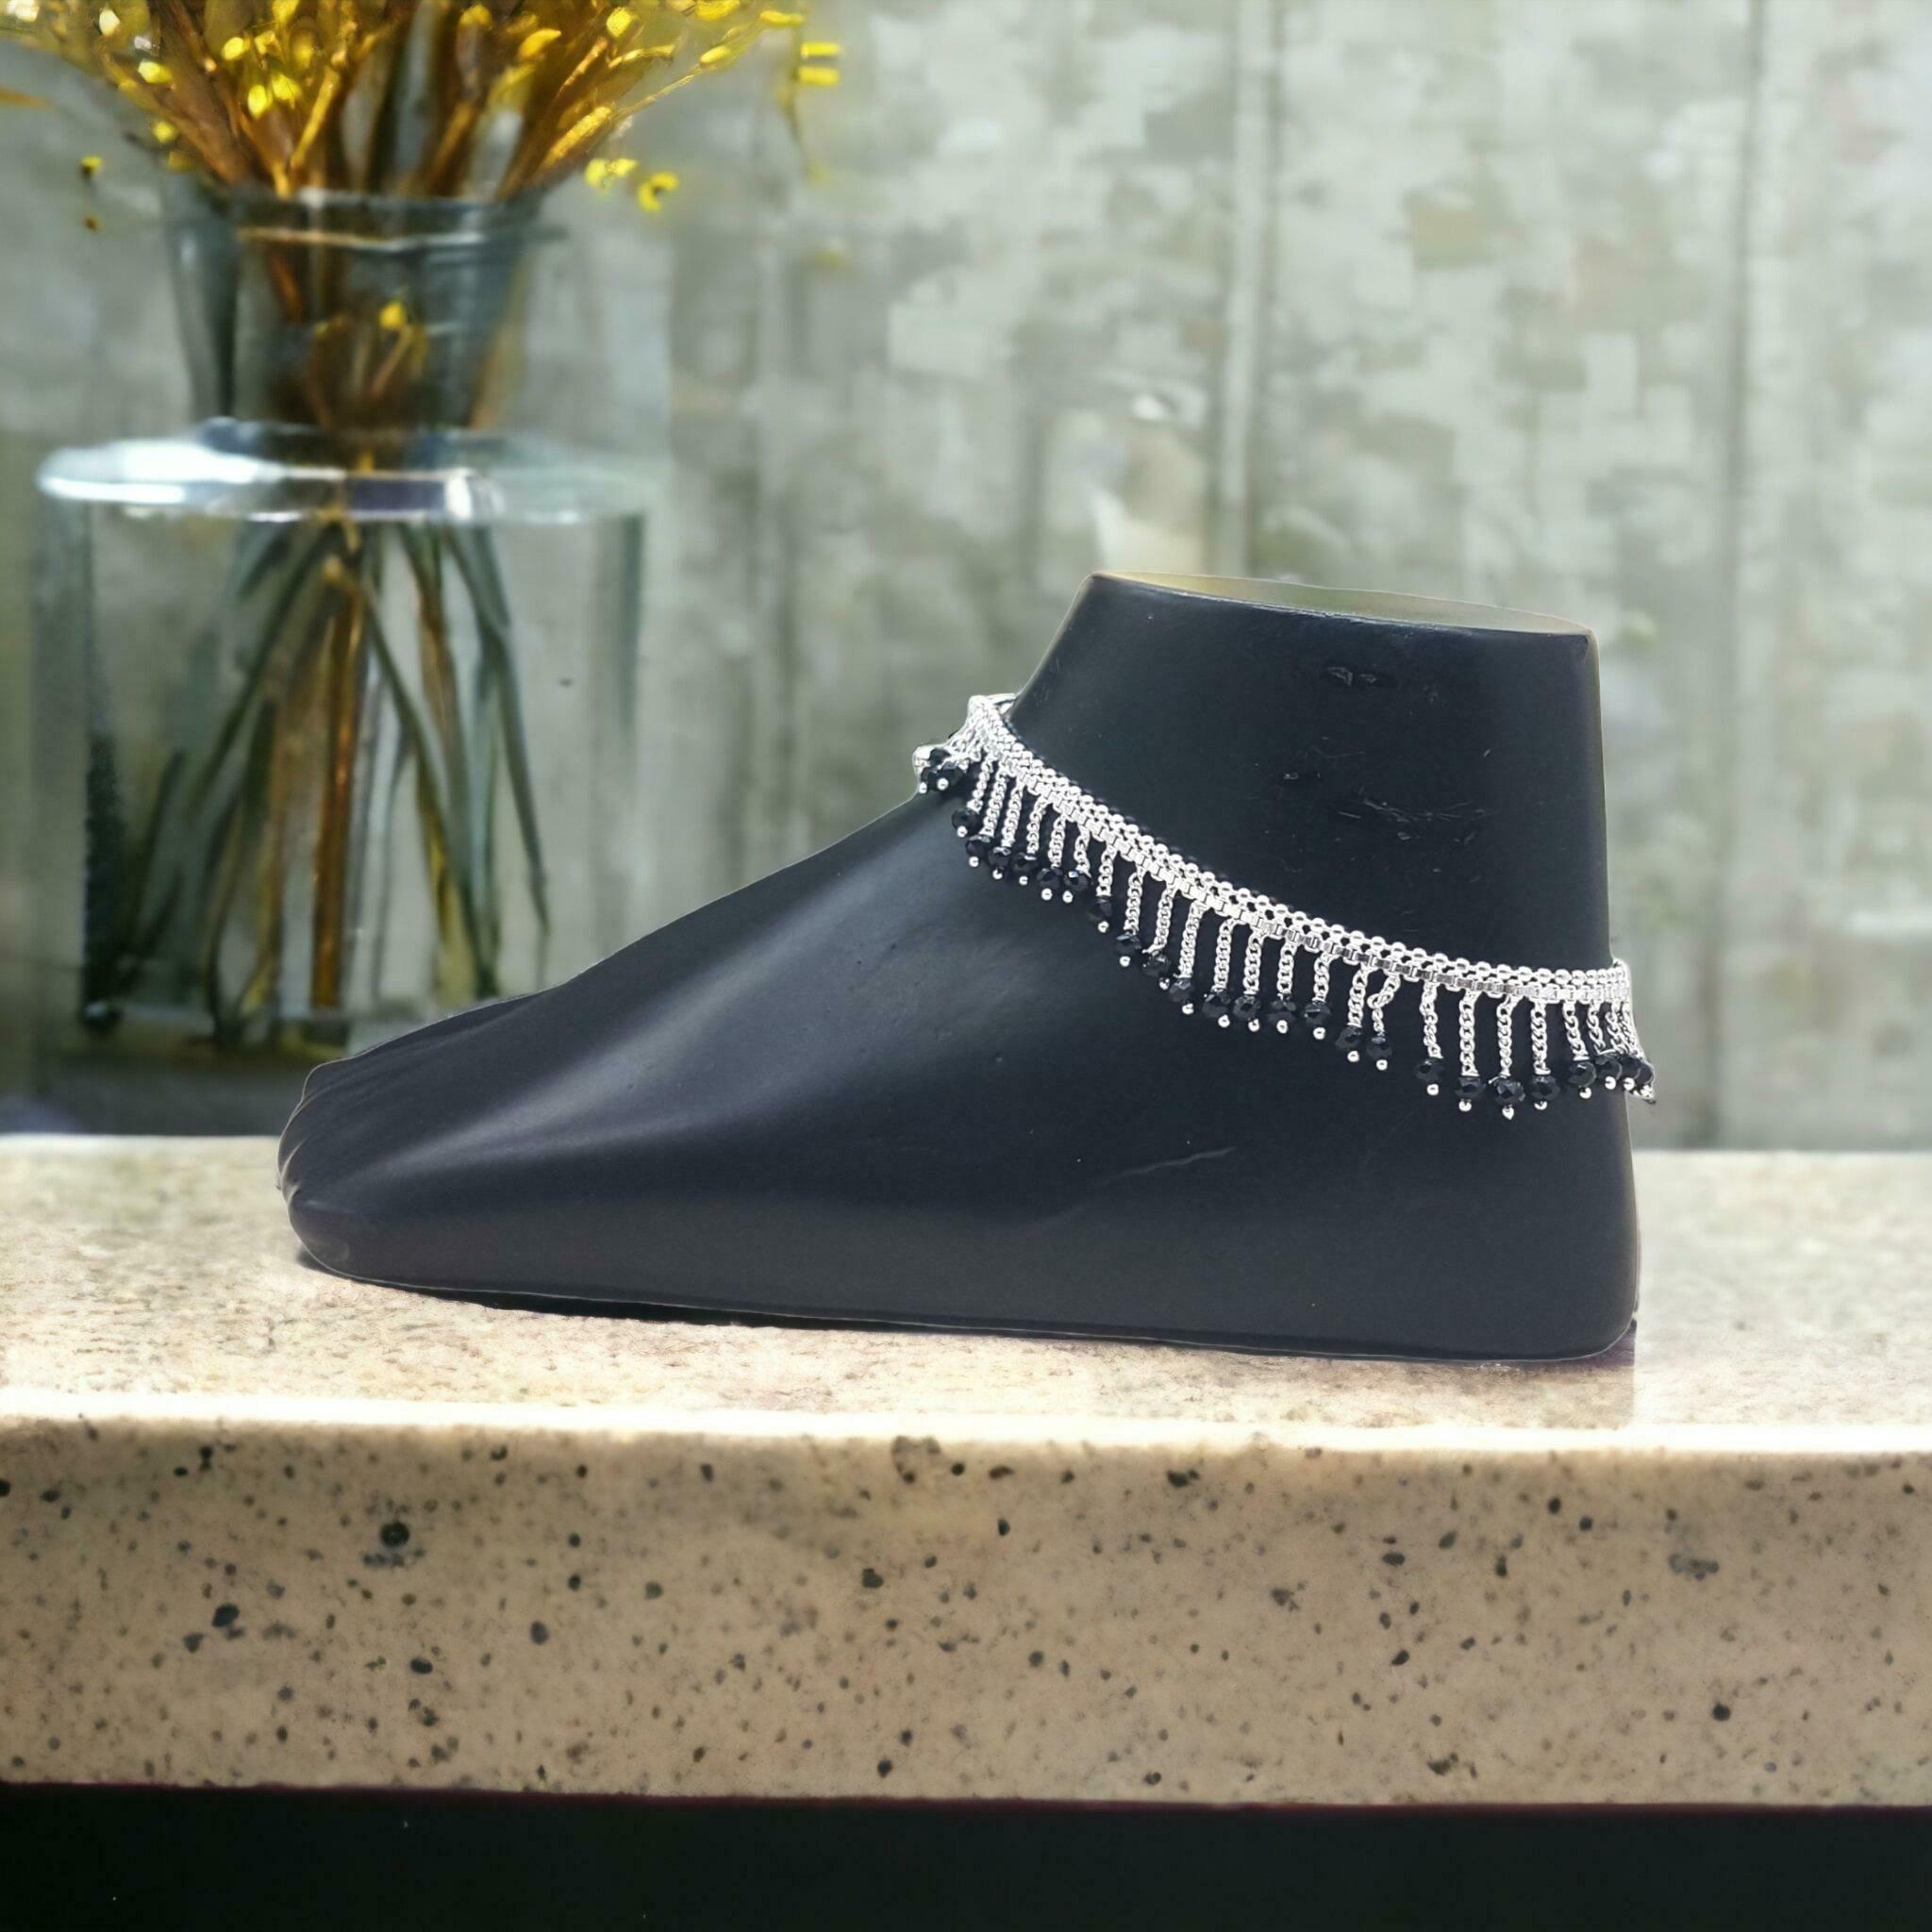
BR Ornaments A383 Alloy Anklet (Pack of 2)
Type: Anklet
Brand: BR Ornaments
Price: Rs. 389
 This silver anklet looks good with all indian outfitsor traditional outfits suitable girls and women of all ages. grab this pair of anklets, you will feel stylish ankle and shining silver anklet will make beautiful, you must buy the sns traders anklets you will never go wrong with the latest design, fancy anklets in silver jewellery.